Emerson Woods

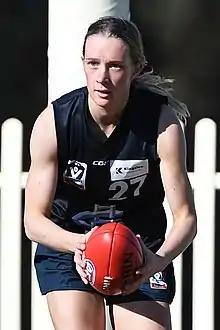
Woods in June 2019

Emerson Woods (born 12 July 2000) is an Australian rules footballer playing for in the AFL Women's (AFLW). She played junior football in the TAC Cup Girls and the VFL Women's before she was selected with pick 38 in the 2018 AFLW national draft. Woods debuted in round 5 of the 2019 season.